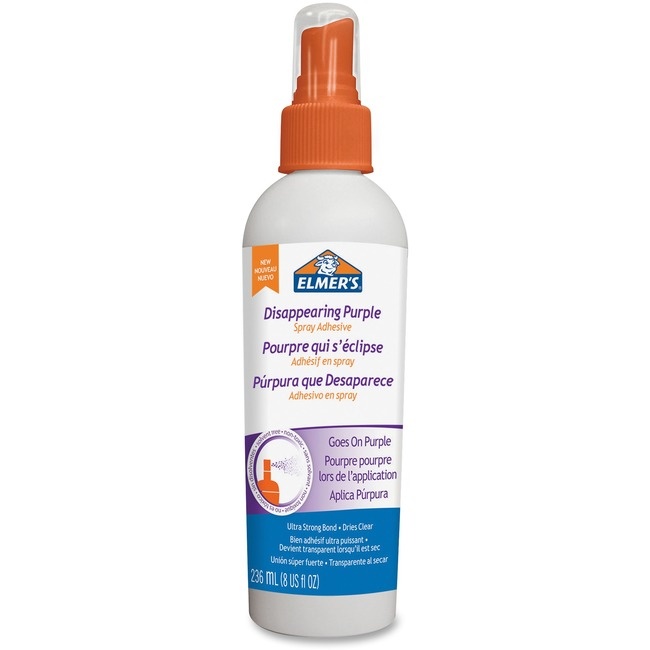
ADHES SPRAY DISAPPEAR PURP 8oz (EPIE6464T)
Product SKU EPIE6464T Product UPC 061550064652 Product Name ADHES SPRAY DISAPPEAR PURP 8oz
Brand: Direct Line Supplies
Category: Arts & Entertainment > Hobbies & Creative Arts > Arts & Crafts > Art & Crafting Materials > Crafting Adhesives & Magnets > Craft & Office Glue > Clear Glue